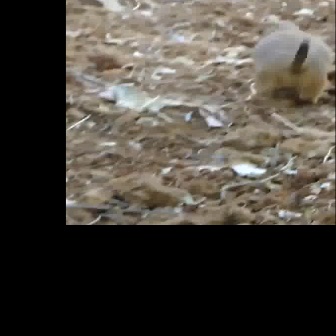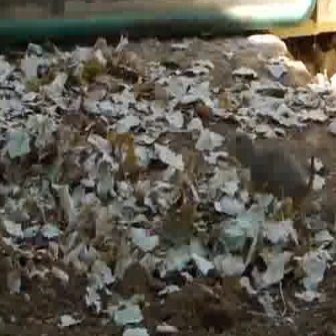
  Please identify the target specified by the bounding box [249,28,335,114] in the first image and locate it in the second image. Return the coordinates in [x_min,y_min,x_max,y_max] format.
Answer: [229,126,318,215]